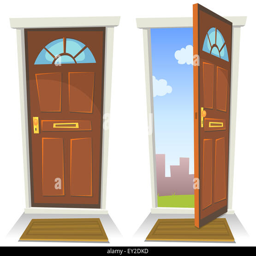
illustration of a cartoon front red door opened on a spring urban backyard and closed